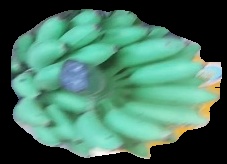
Variety: elakki-bale
Grade: grade2